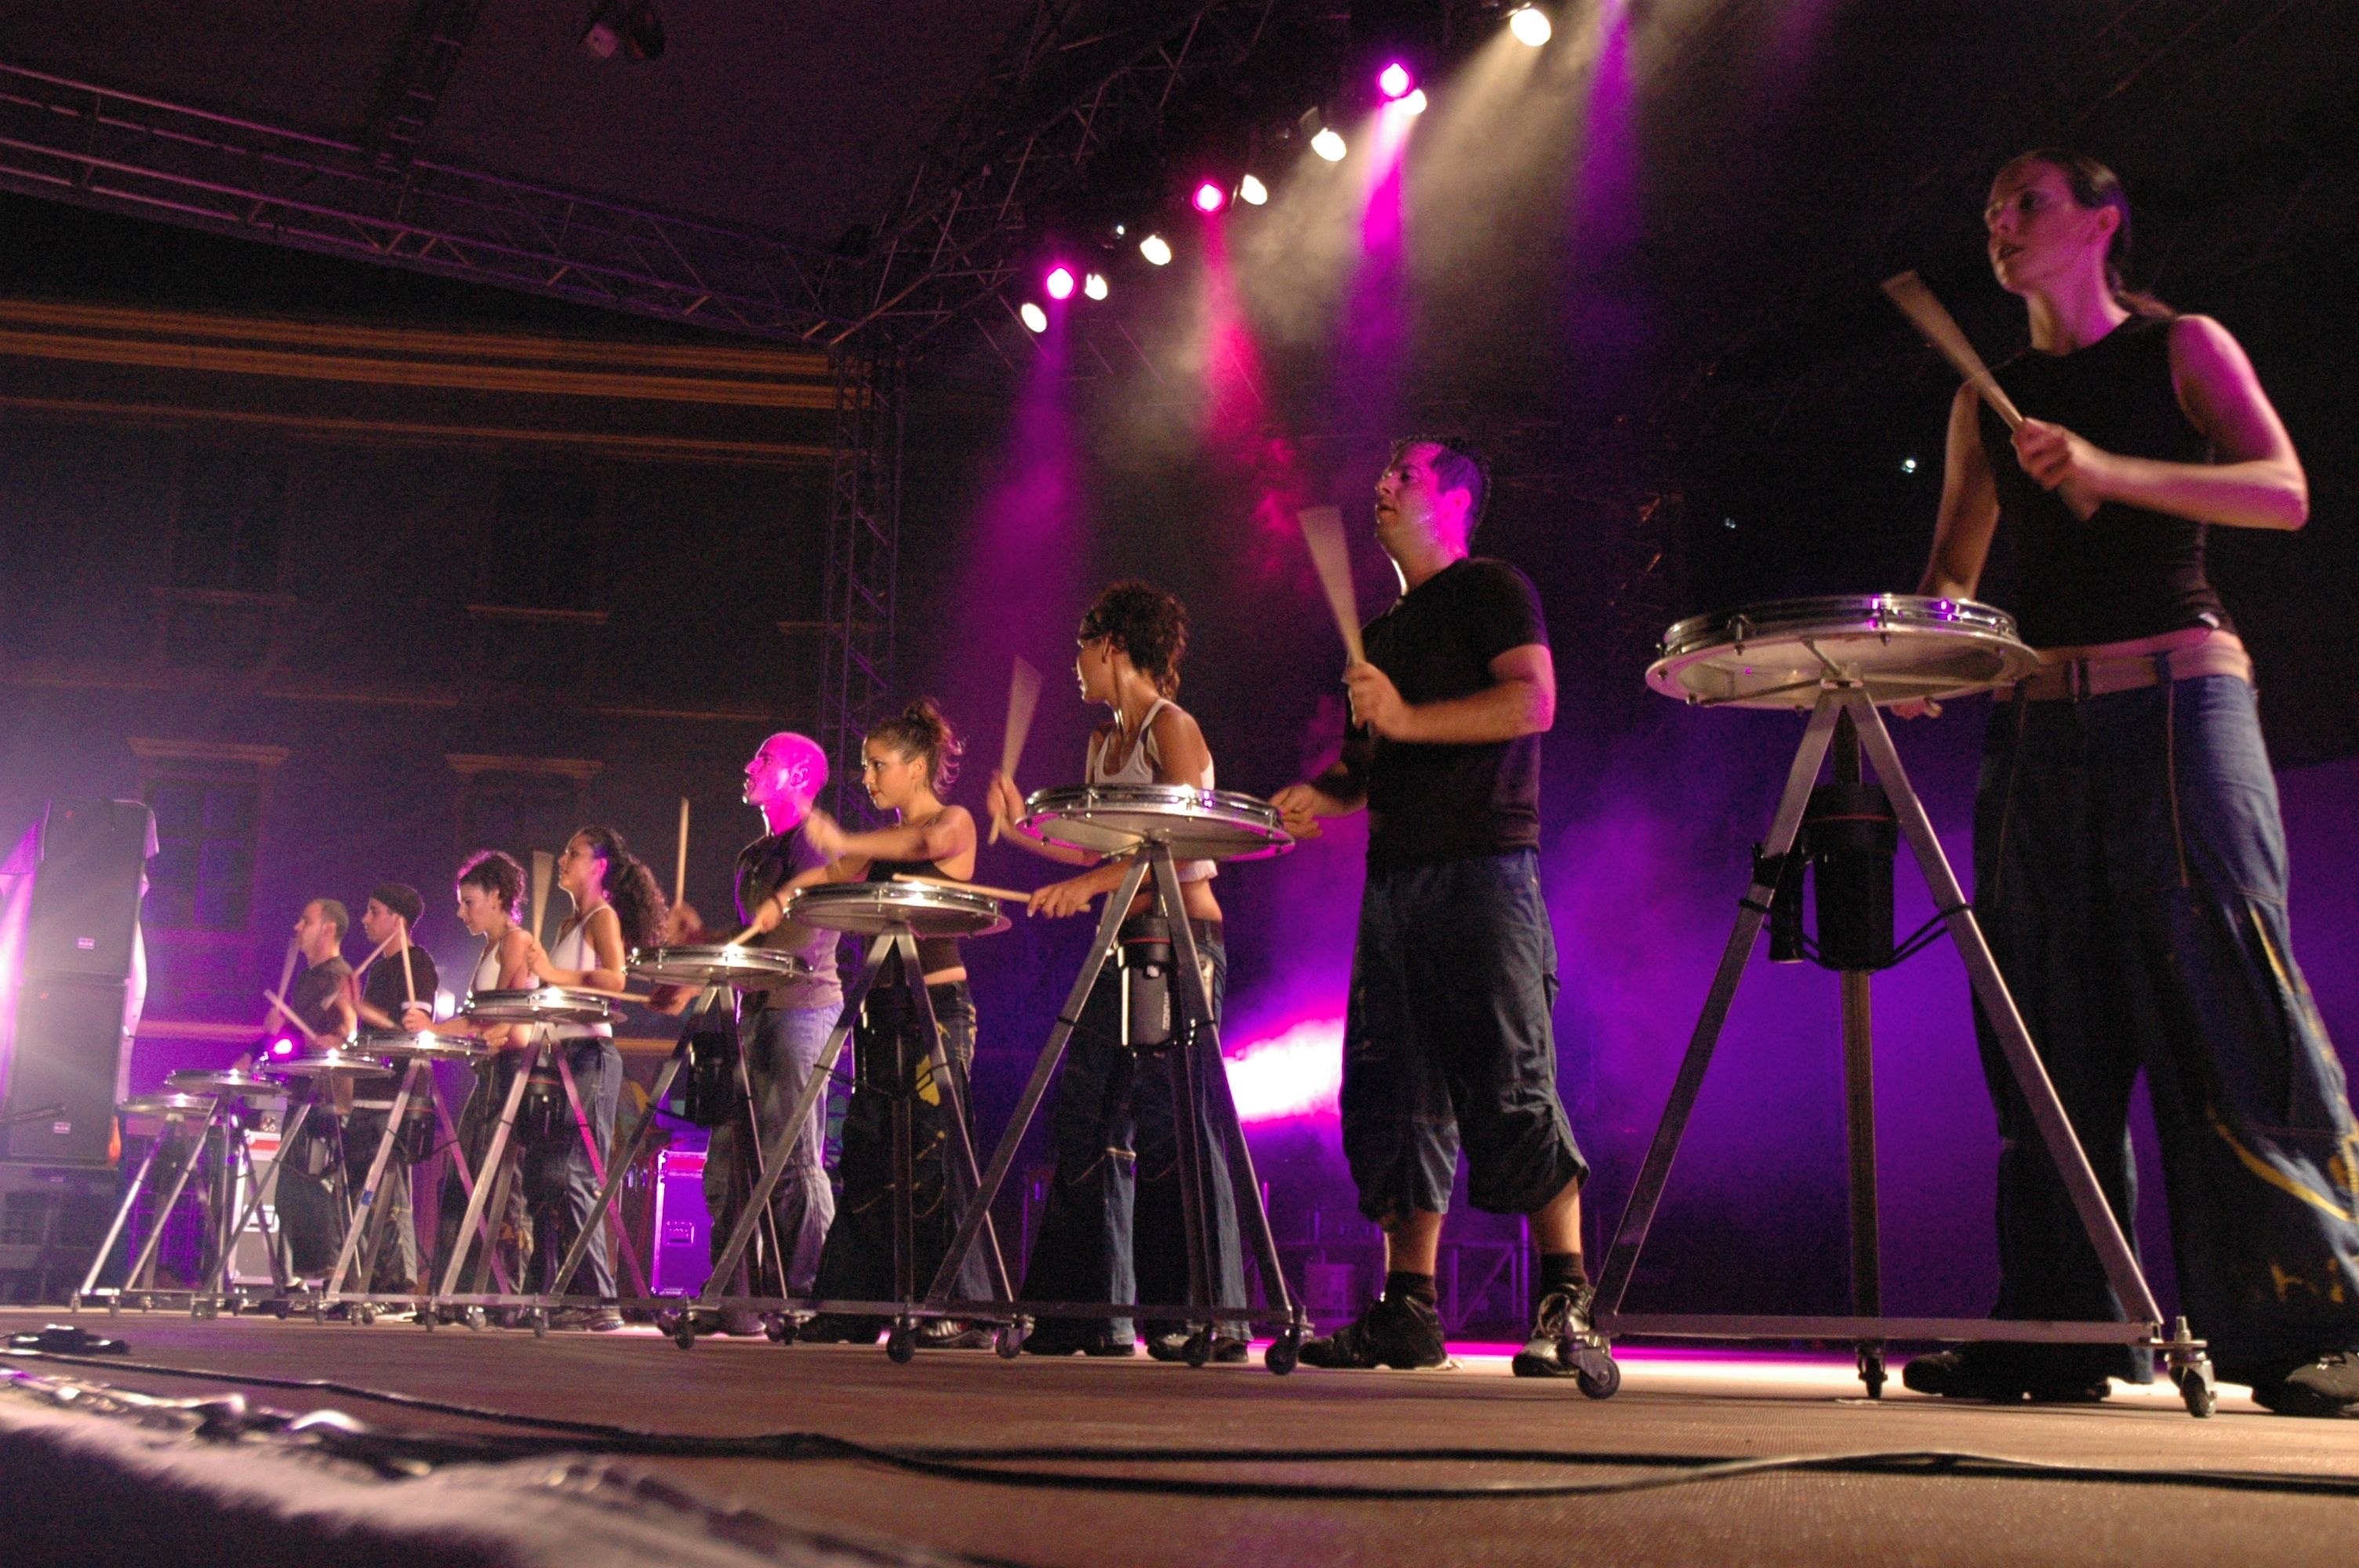
music, concert, instrument, musician, modern, percussion, performance art, stage, musical, performance, singing, drums, drummer, instruments, entertainment, performing arts, rock concert, musical theatre